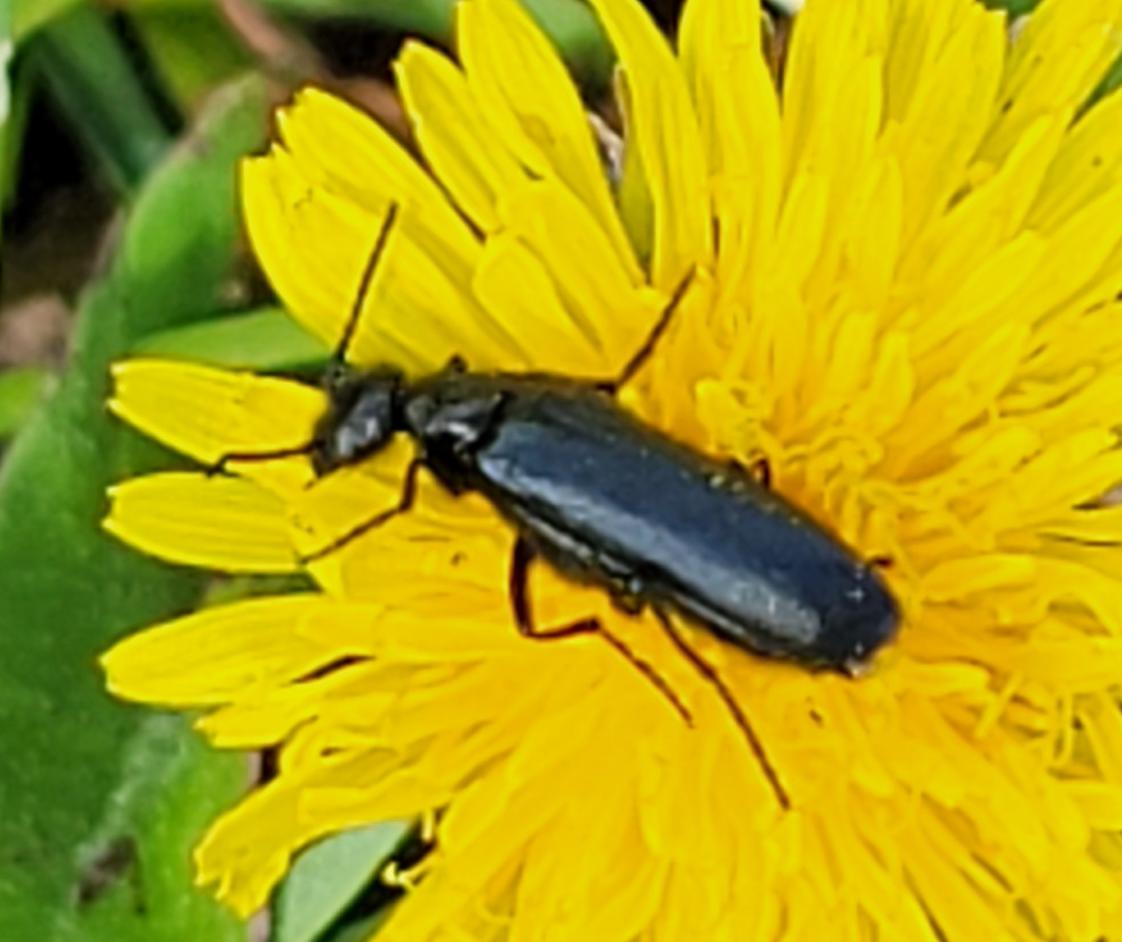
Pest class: occasional_pest